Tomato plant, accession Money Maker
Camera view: horizontal (90 deg, fisheye); turntable rotation: 90 degrees
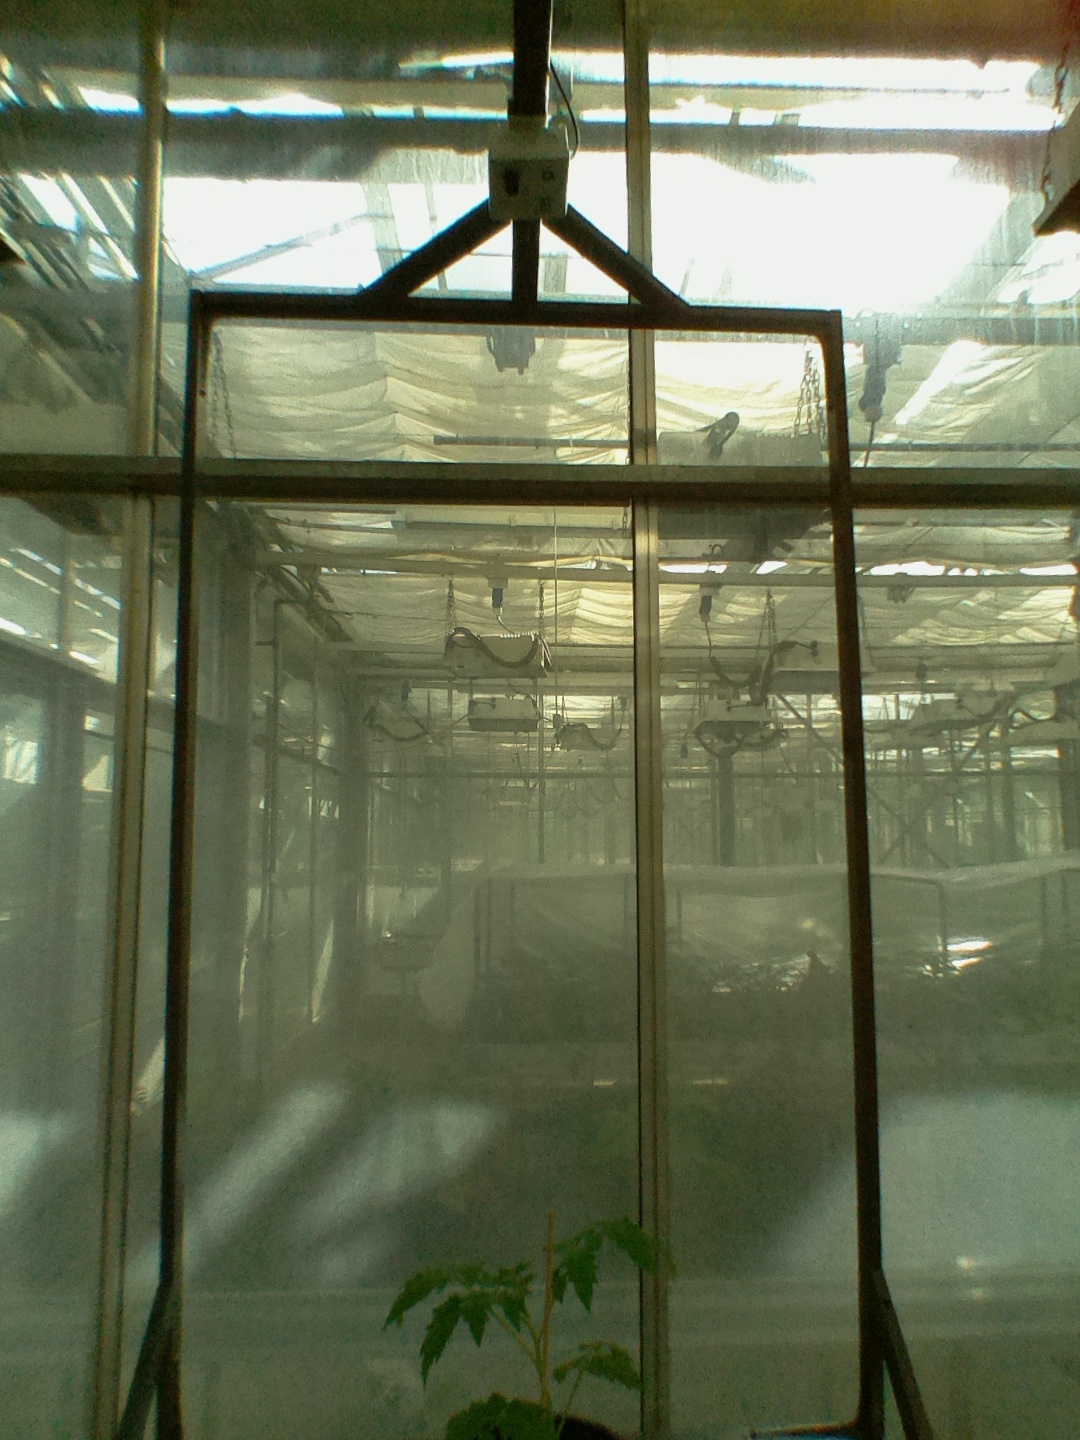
BBCH growth stage 13: 6 of true leaves visible